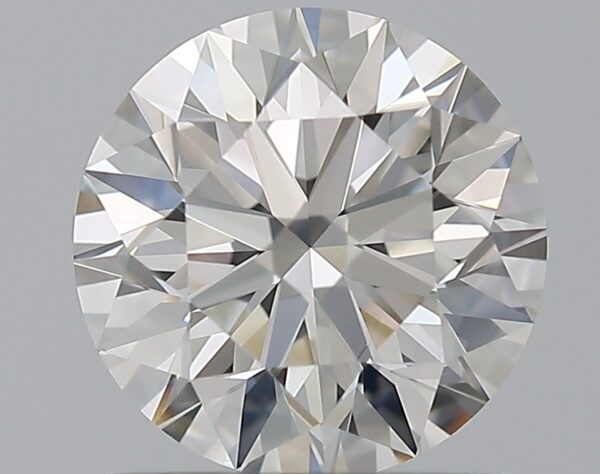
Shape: round
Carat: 1.11
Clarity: VS1
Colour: H
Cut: EX
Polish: EX
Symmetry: EX
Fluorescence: N
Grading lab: GIA
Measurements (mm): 6.58 x 6.6 x 4.13